Central Park mandarin duck

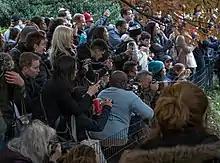
A crowd of people gathered to watch the duck in November 2018

Not long after his initial sighting, it disappeared for almost two weeks before returning to the Pond. Whenever the duck was not seen for a period of days or when he was seen somewhere other than Central Park, it received media coverage, such as when it showed up in Brooklyn or Edgewater, New Jersey. Multiple accounts describe "panic" among birdwatchers during these times. The website "Quartz" set up a website dedicated to tracking whether or not he had been spotted in Central Park that day.